Texas A&M Aggies football

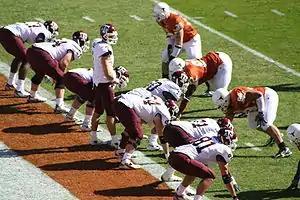
2006 Lone Star Showdown football game

On December 13, 2011, A&M hired Houston head coach Kevin Sumlin as the program's 28th head football coach. Sumlin was the first African American head coach in Texas A&M football history. In 2012, Sumlin led the Aggies to an 11–2 record, including victories over then-No. 1 Alabama, and No. 11 Oklahoma in the AT&T Cotton Bowl. Starting quarterback Johnny Manziel won the Heisman Trophy. The Aggies finished the 2012 season ranked in the top 5 of both the Coaches Poll and the AP Poll. Texas A&M also led the SEC in total offense, total scoring offense, total rushing yds, and led the nation in third down conversion percentage. Kevin Sumlin and the Texas A&M Aggies became the first SEC team in history to amass over 7,000 yds in total offense. Sumlin's 2013 Aggies, led by Manziel, finished with a 9–4 record, which included a victory over Duke in the Chick-fil-A Bowl. On November 30, 2013, A&M signed Sumlin to a six-year, $30 million contract extension.